Channel Four Television Corporation

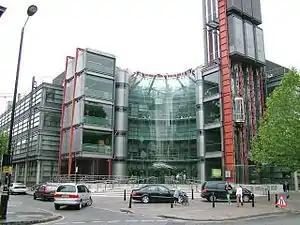
The Channel 4 building

Channel Four was originally based at 60 Charlotte Street in the West End of London. Since 1994 the company has occupied distinctive, purpose-built headquarters at 124 Horseferry Road, Westminster. Designed by the Richard Rogers Partnership with structural engineering by Ove Arup & Partners, the architecture of the 15,000 square metre building follows on from – but is more restrained than – the Lloyd's building in the City of London. It was constructed between 1990 and 1994. Twin four-storey office blocks arranged in an L shape are connected by a curved front with a dramatic concave glazed wall.